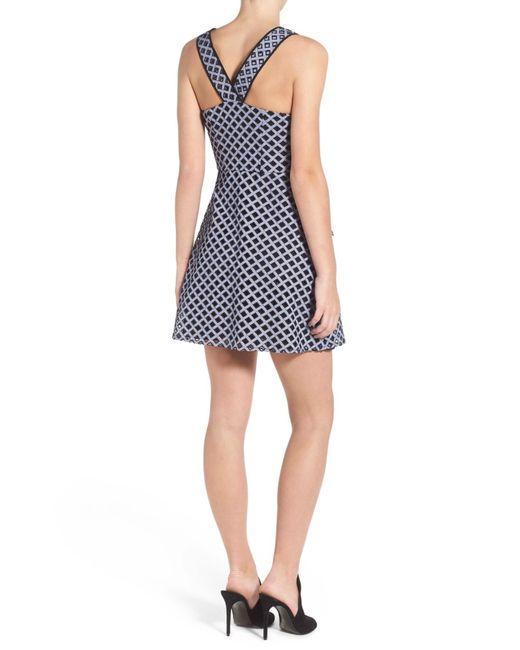
Stylisches bedrucktes Design blauer Midi für Damen